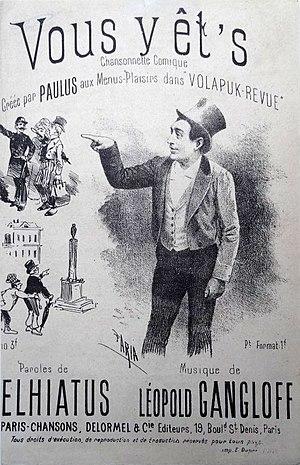
Le volapük est une langue construite créée en 1879-1880 par Johann Martin Schleyer, un prêtre catholique allemand, qui lors d'une insomnie sentit que Dieu lui commandait de créer une langue auxiliaire internationale. Des congrès de volapük eurent lieu en 1884, 1887 et 1889. Après un rapide développement, la langue perd rapidement un grand nombre de locuteurs au profit de l'espéranto. Malgré cela, le volapük survit, réformé dans les années 1920 sous l'impulsion d'Arie de Jong. Aujourd'hui, il existe quelques dizaines de volapükistes, actifs surtout sur internet.